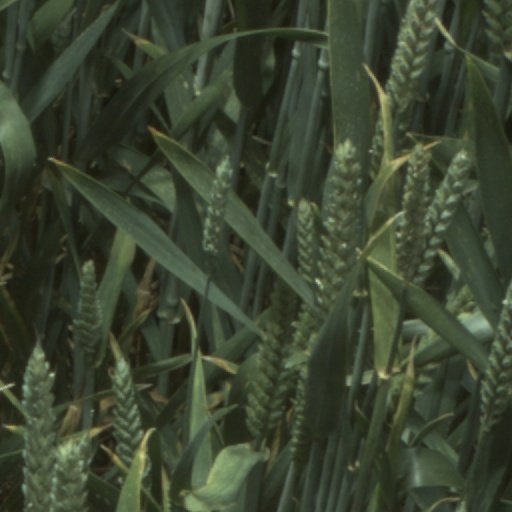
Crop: wheat